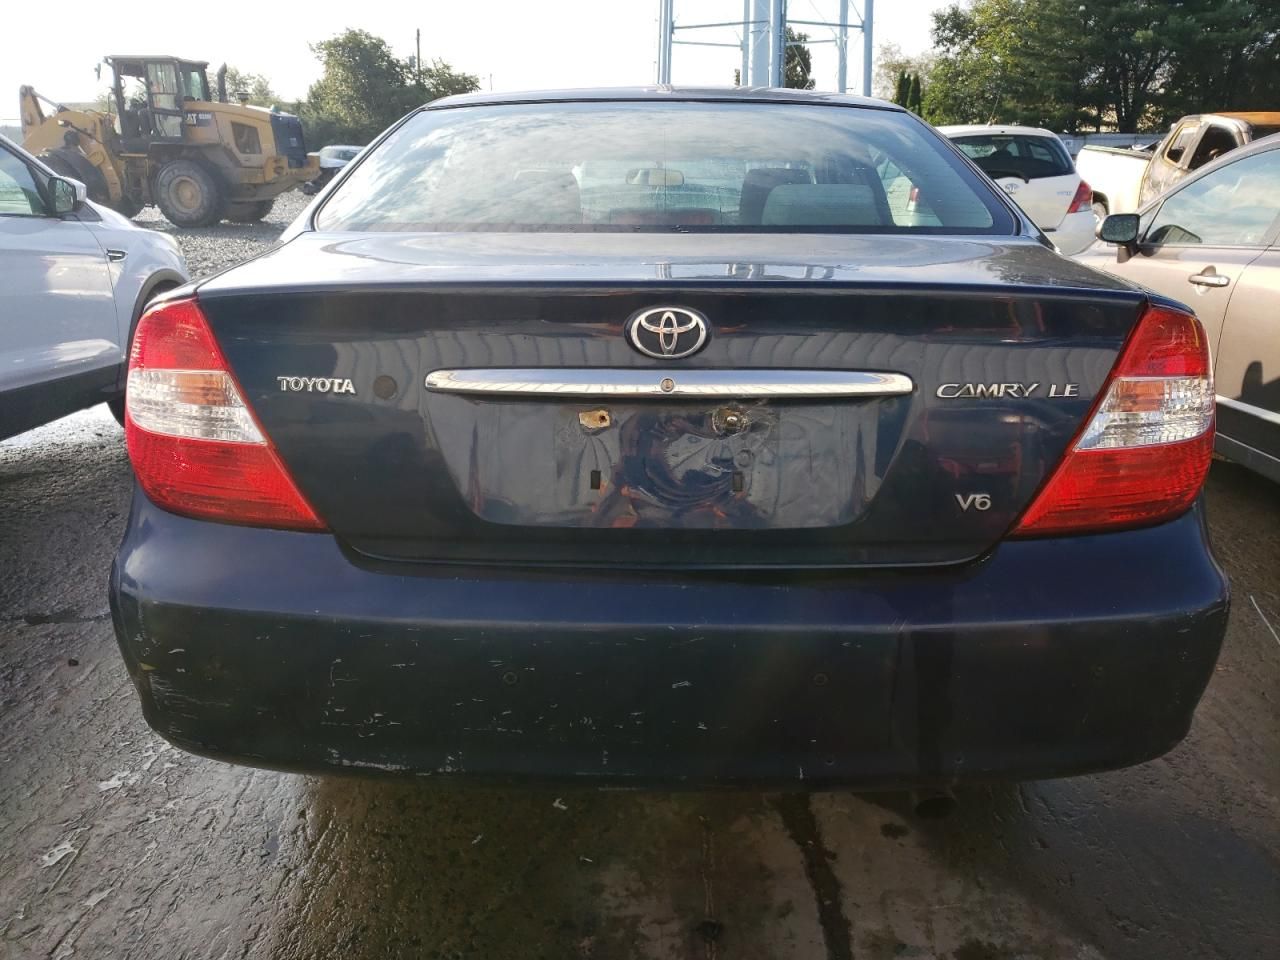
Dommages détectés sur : pare-choc arrière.
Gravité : mineur